Hodgdon Yachts

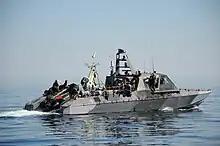
A Mark V Special Operations Craft launching a ScanEagle UAV

The company's defense products division is known as "Hodgdon Defense Composites". On January 11, 2008 Hodgdon and the U.S. Navy unveiled an experimental version of the Mark V Special Operations Craft, designated the Mk V.1, designed to reduce the number of injuries sustained by sailors and SEALs during the operation of the aluminum version of the vessel. Nicknamed the MAKO, the vessel was developed by a subsidiary of Hodgdon Shipbuilding, in collaboration with the University of Maine's Advanced Engineered Wood Composites Center. It features a hull made of layers of carbon fiber, a foam core and an outer layer of Kevlar for additional strength. It was constructed and launched at the Hodgdon Yachts East Boothbay facility. The MAKO is lighter than the current Mk V. The Office of Naval Research funded the prototype "to compare the properties of composite construction with aluminum" versions of the same craft.